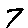
Label: 7